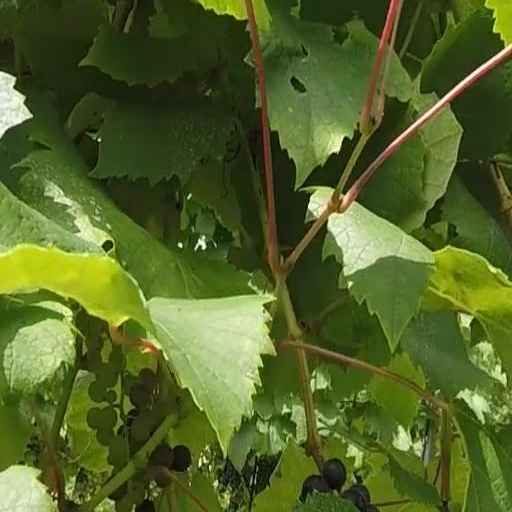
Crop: grape